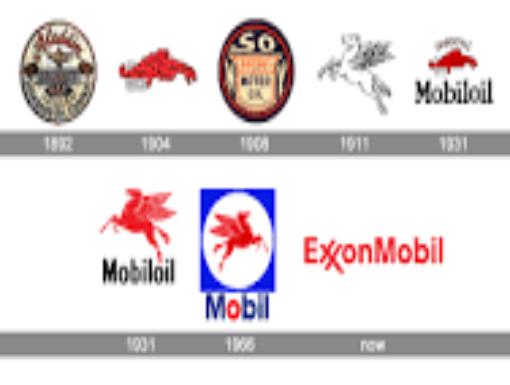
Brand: ExxonMobil
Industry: Transportation